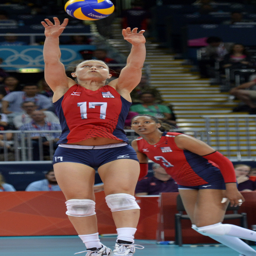
the volleyball player sets the ball during a semifinal match against country .